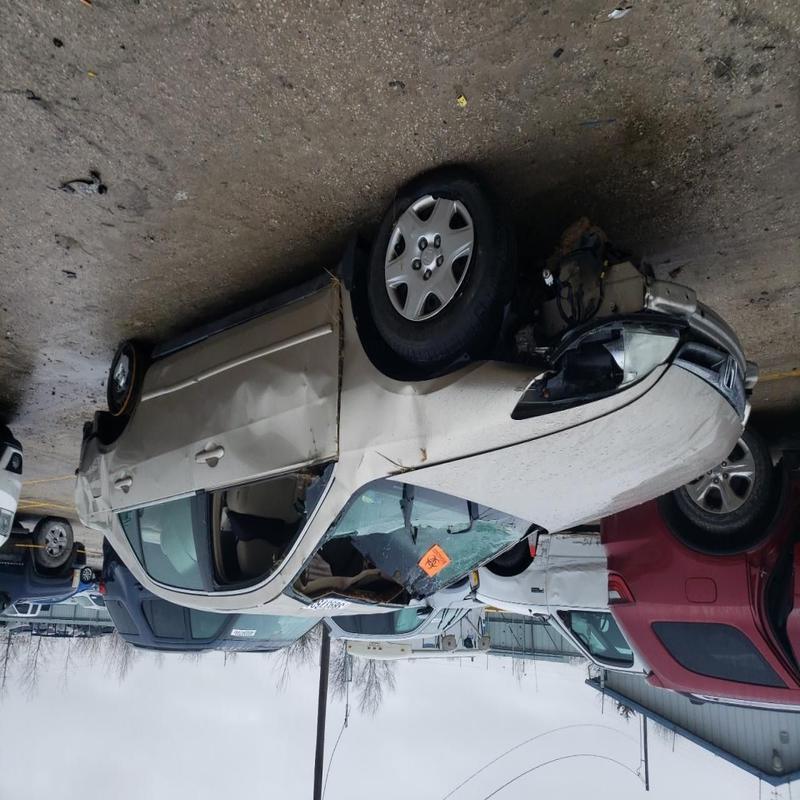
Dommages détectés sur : pare-choc avant, feu avant droit, feu avant gauche, capot, pare-brise avant, aile avant droite, aile avant gauche, porte avant droite, porte avant gauche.
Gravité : mineur